Kumpir

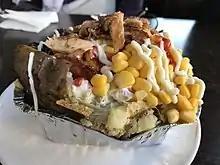
A kumpir with several toppings

Kumpir (also compire) is a baked potato with various fillings. It is a popular fast food in the Balkans.